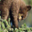
Label: bear